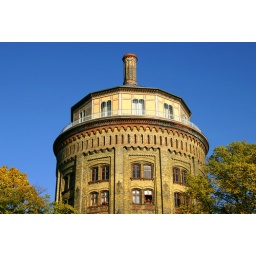
Old water tower in Berlin Prenzlauer Berg, now used as an apartment building.